Tokyo Majin

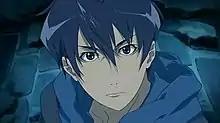
Tatsuma Hiyuu

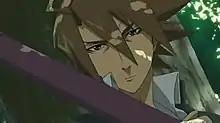
Kyouichi Horaiji

The first season, Tokyo Majin Gakuen Kenpuchō: Tō (東京魔人學園剣風帖 龖?, lit., "Tokyo Demon Academy Sword Wind Book: Flight of the Dragon") originally aired on January 19, 2007, and ended on April 20, 2007. All of the episodes in the season are called the 'Dark Arts Chapters' (外法編 Gehou-hen).